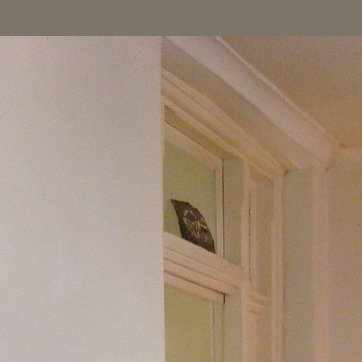
Material: glass